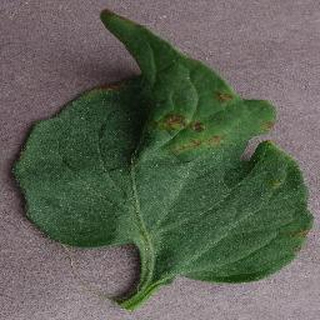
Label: tomato_bacterial_spot